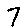
Label: 7